John F. Andrew

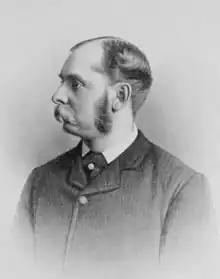
Andrew

John Forrester Andrew (November 26, 1850 – May 30, 1895) was a United States representative from Massachusetts. He was born to John Albion Andrew and Eliza Jane (Hersey) Andrew in Hingham on November 26, 1850. He attended private schools, including Phillips Academy in Andover and Brooks School in North Andover. He graduated from Harvard University in 1872 and from Harvard Law School in 1875. He was admitted to the Suffolk bar and commenced practice in Boston.